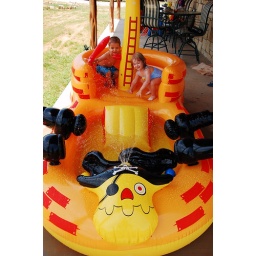
This is the coolest little swimming pool EVER! From our weekend in Abilene at Meemaw and Pawpaw's house =)